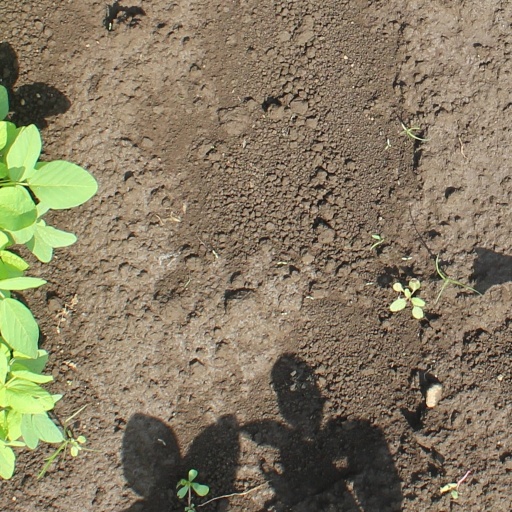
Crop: soybean